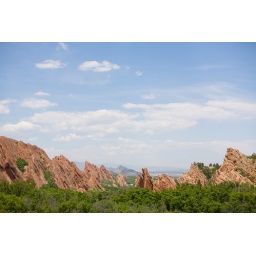
Surround by the red rocks of Colorado, you can see a glimpse of what lies beyond them